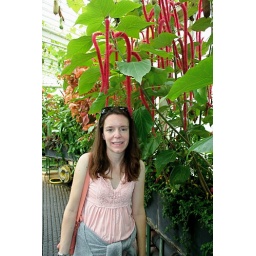
Susannah in the water lily house